Raphoe

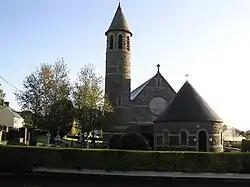
Raphoe Catholic Church, usually known locally as 'the Chapel'.

St. Columcille and St. Eunan, the ninth abbot of Iona, had churches at Raphoe in the fifth and sixth centuries. Several ninth-century blocks of stone can be found on the porch and the north wall of the present cathedral. The southeast corner dates from the twelfth century. The latest building dates from the 1730s. The communion plate is also noteworthy.